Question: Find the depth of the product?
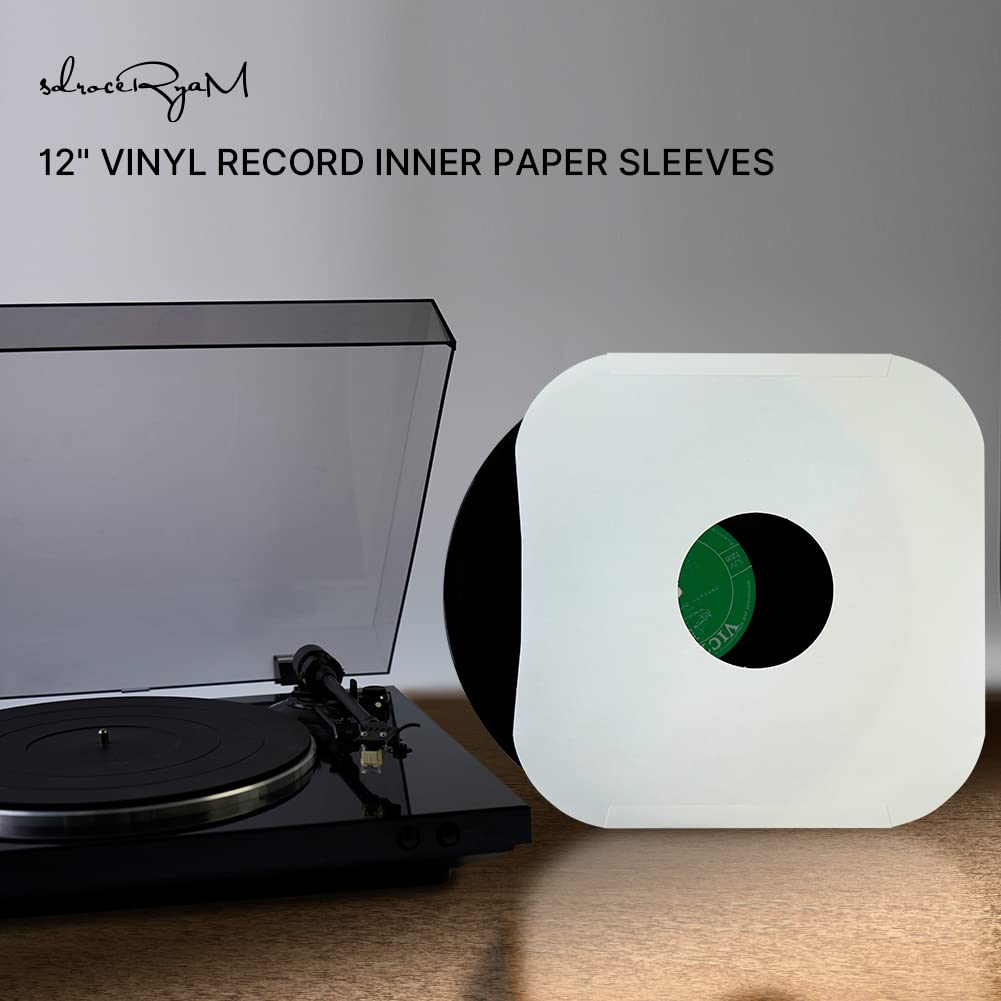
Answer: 12.0 inch